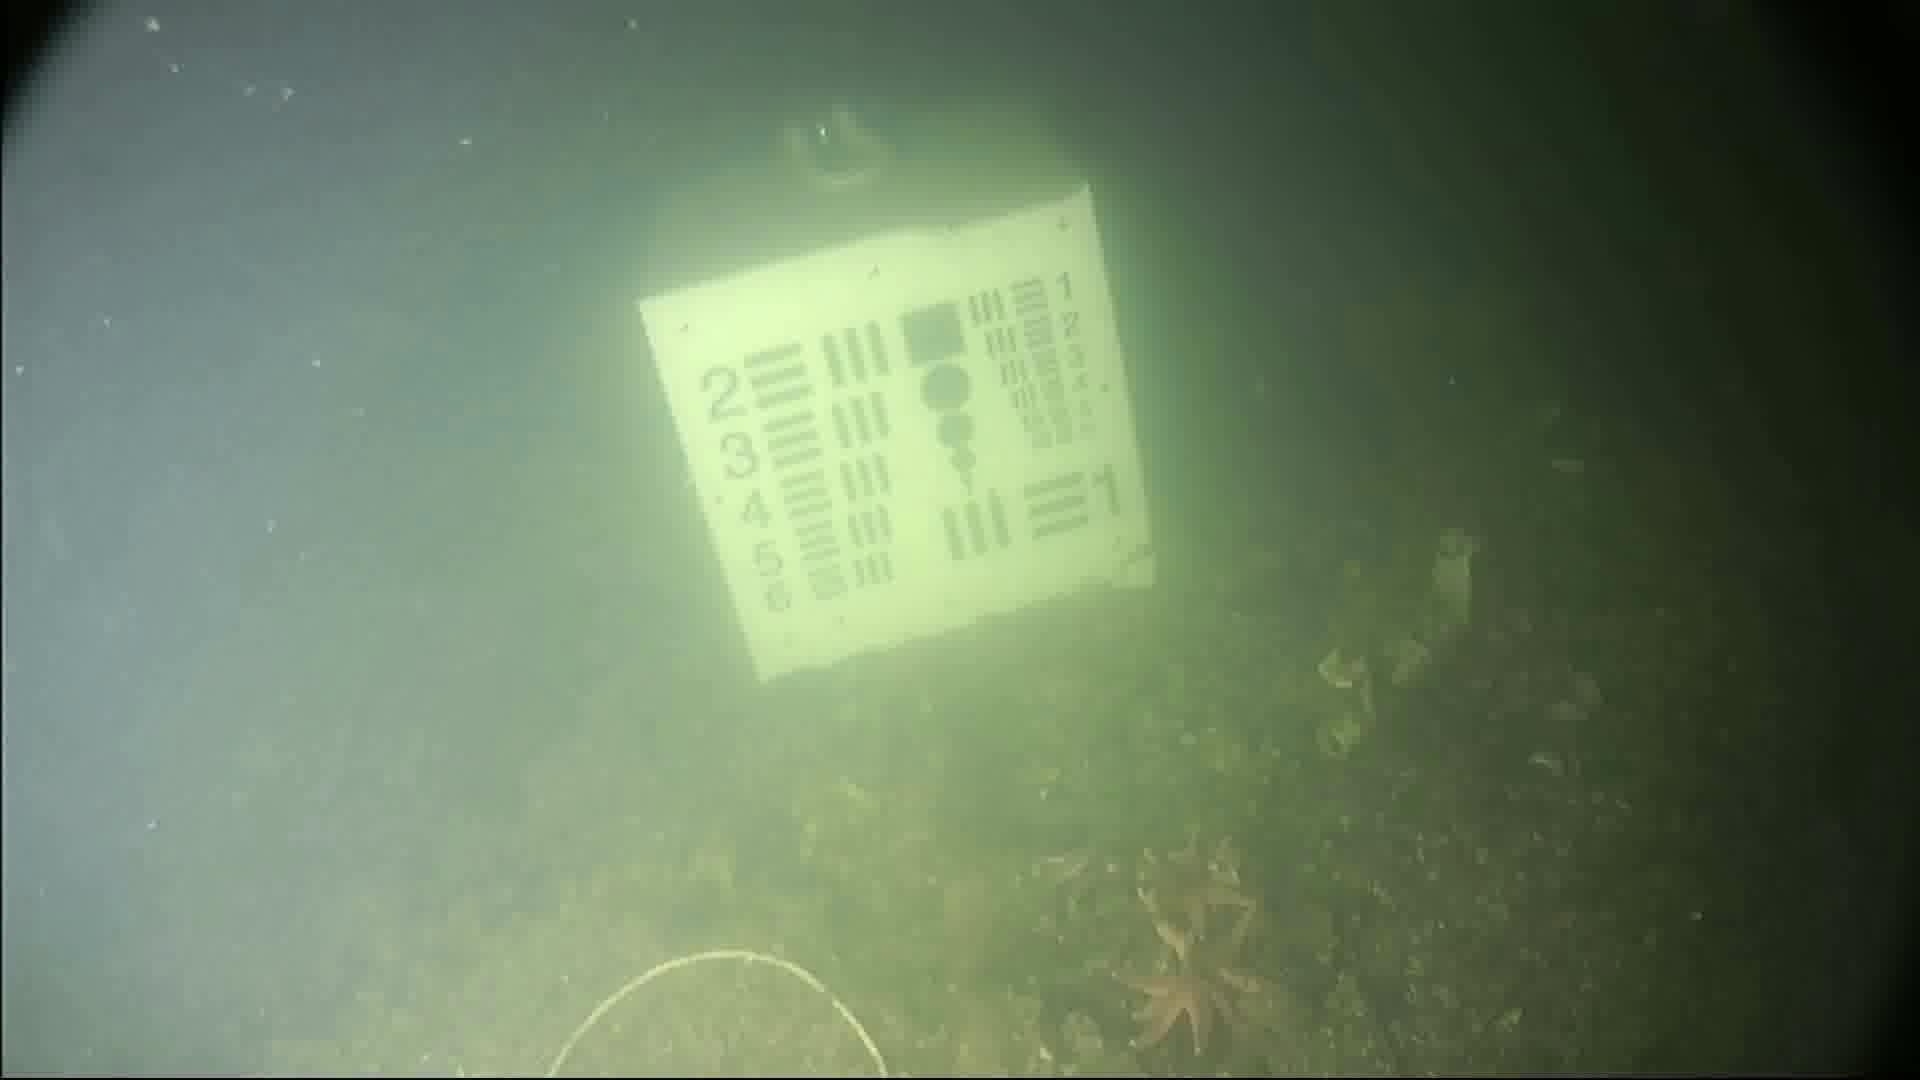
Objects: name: starfish